Henry Pomeroy Davison

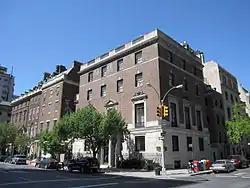
Davison's home in New York at 690 Park Avenue and East 69th Street, designed by Walker & Gillette in 1917.

On April 13, 1893, he married Kate Trubee (1871–1961). Together, they had two sons, and two daughters: